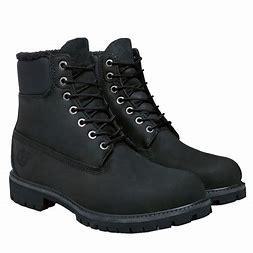
Brand: Timberland
Model: 6